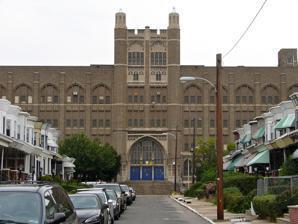
Building: Elizabeth Duane Gillespie Junior High School
Country: United States of America
Year built: 1927
United States historic place Elizabeth Duane Gillespie Junior High School U.S. National Register of Historic Places Elizabeth Duane Gillespie Junior High School, September 2010 Show map of Philadelphia Show map of Pennsylvania Show map of the United States Location 3901–3961 N. 18th St., Philadelphia, Pennsylvania Coordinates 40°00′48″N 75°09′22″W / 40.0133°N 75.1560°W / 40.0133; -75.1560 Area 1.7 acres (0.69 ha) Built 1925-1927 Architect Irwin T. Catharine Architectural style Late Gothic Revival MPS Philadelphia Public Schools TR NRHP reference No. 88002275 Added to NRHP April 10, 1989 Elizabeth Duane Gillespie Junior High School is a historic junior high school building located in the Nicetown–Tioga neighborhood of Philadelphia, Pennsylvania .  It was designed by Irwin T. Catharine and built in 1925–1927.  It is a four-story, 17 bay, brick building on a raised basement in the Late Gothic Revival -style.  It features projecting end pavilions, arched openings, and a large stone Gothic entryway. It was named for president of the Colonial Dames of Pennsylvania and Flag Day founder Elizabeth Duane Gillespie . It was added to the National Register of Historic Places in 1989. The building is now vacant, although it is immediately south of the still-occupied Simon Gratz High School . References